Question: Please indicate a possible affordance area of the bench that can be used for sitting
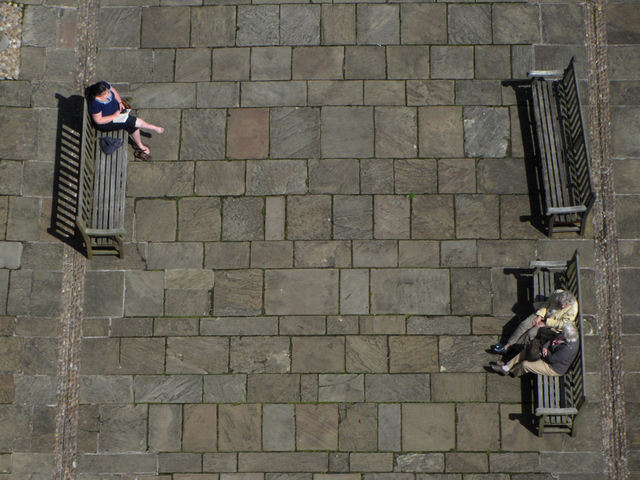
Answer: [538.5, 267.5, 572.5, 406.5]